Northern England

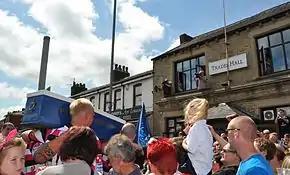

Around 10% of the Northern England workforce is employed in retail. Of the Big Four supermarkets in the UK, two – Asda and Morrisons – are based in the North. Northern England was the birthplace of the modern cooperative movement, and the Manchester-based Co-operative Group has the highest revenue of any firm in the North West. The area is also home to many online retailers, with startups emerging around tech hubs in Northern cities.